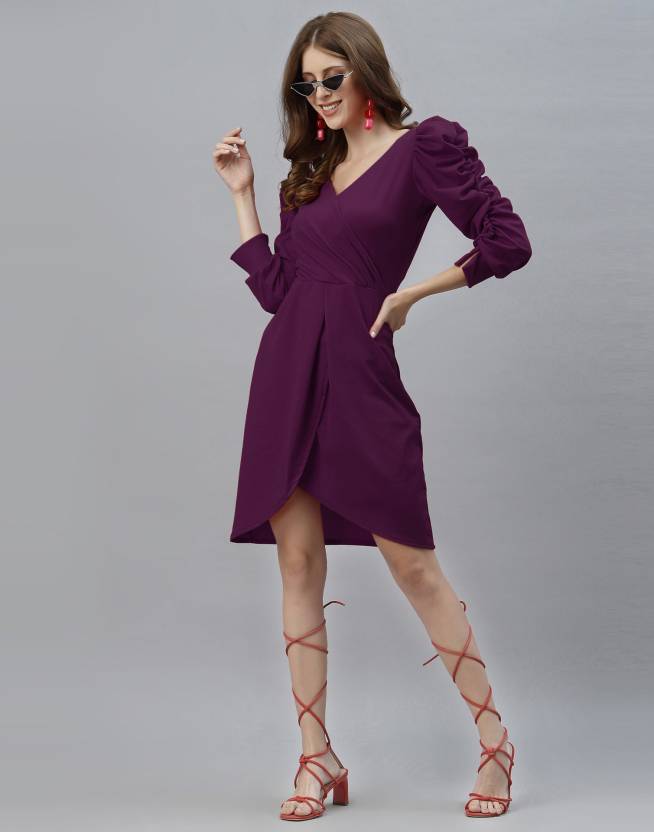
Product: Women Bodycon Purple Dress
Price: ₹429
Colors: Purple
Pattern: Solid, Self Design
Description: Women Wine Solid Knitted Bodycon Mini Dress, has a v-neck, three-quarter balloon sleeves, gathered or pleated detail, above knee length in straight hem, This spectacular dress from Selvia will give you an extra dose of style. Spruce up this self design wine piece with strappy heels and your favourite clutch for a night out on the town with your friends.
Other details: Dress Length : 37.5Inch, Dress Sleeve Length : 16Inch